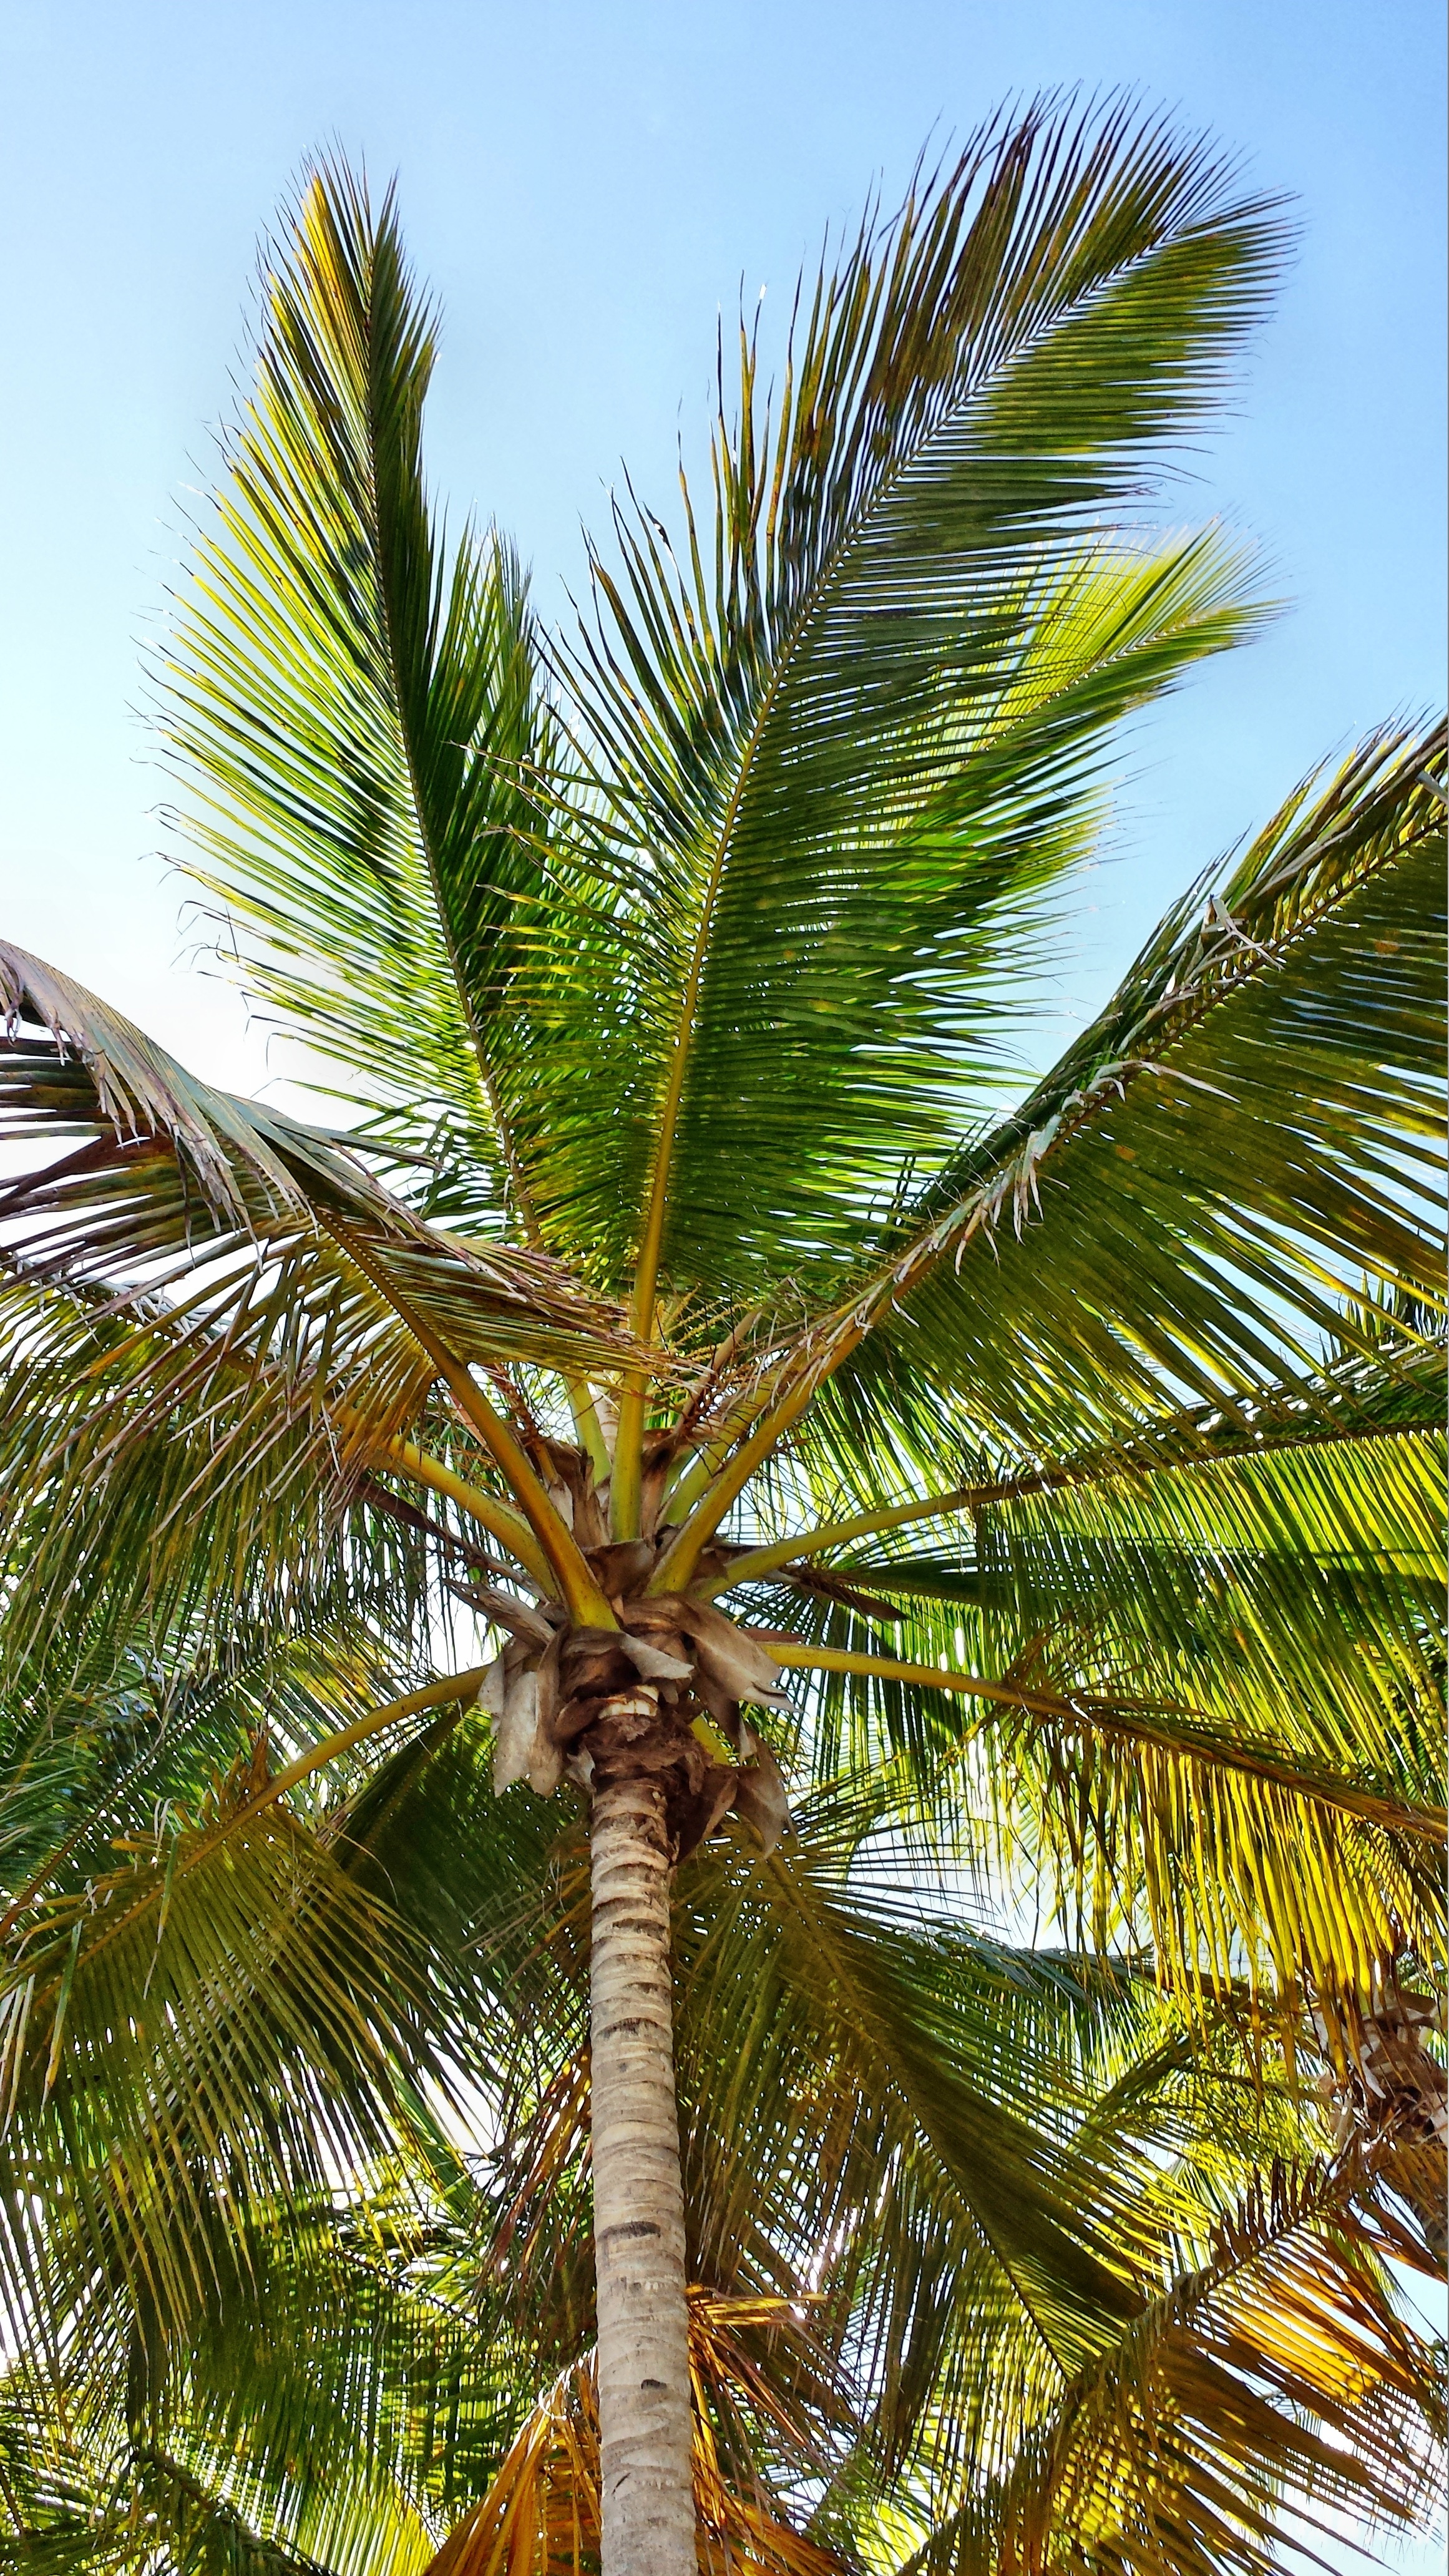
tree, branch, plant, fruit, leaf, food, palm, produce, botany, coconuts, tropics, palme, palma, flowering plant, date palm, woody plant, land plant, arecales, palm family, borassus flabellifer, elaeis